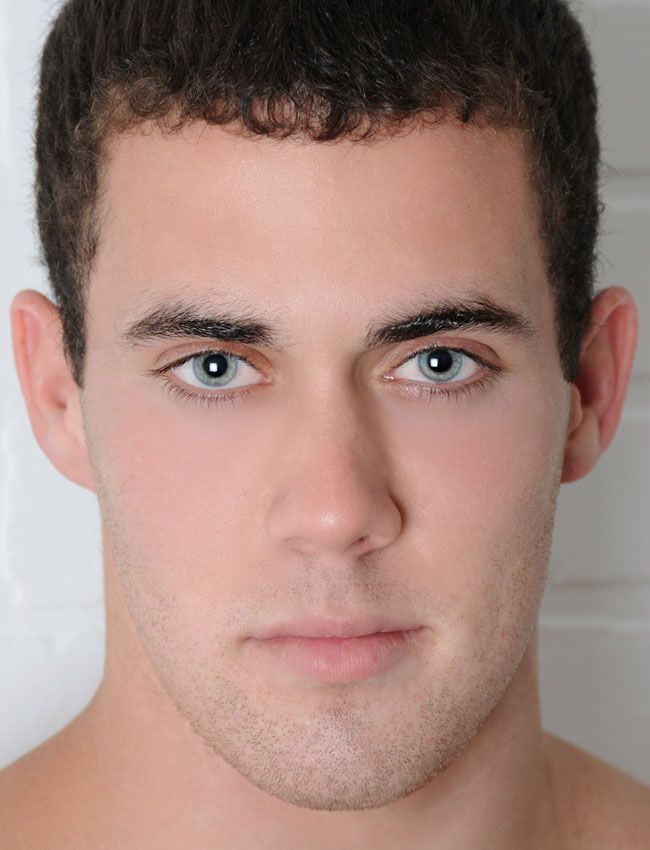
Gender: men